Al Khor

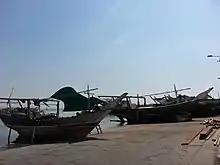
Fishing vessels in Al Khor City

Al-Khor SC is active in organizing social events through its cultural division, the Al Khor SC Social and Cultural Committee. A number of partnerships have been signed between the committee and local schools and organizations. The committee is responsible for organizing the Al-Khor SC's summer camps which include educational lectures and physical activities. Programs put into effect by the committee include the Midar Maritime Festival at Al Khor Port, the Phantom Jets Championship in January 2015 at Al Khor Airport, diving classes, and natural history tours of various archaeological sites in the country.